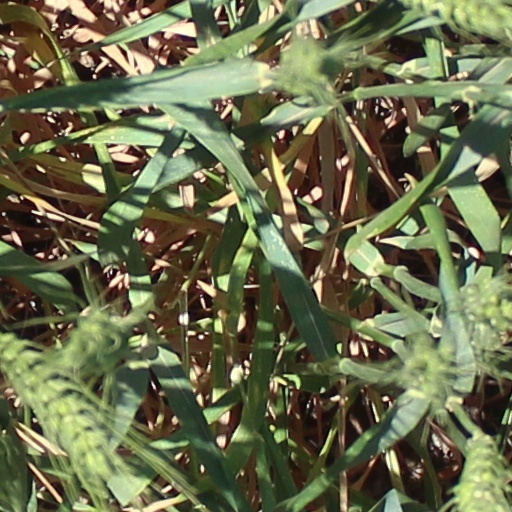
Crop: wheat